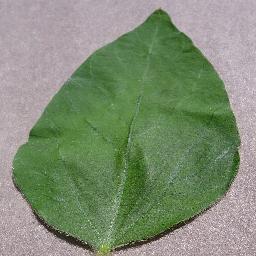
Label: Soybean___healthy